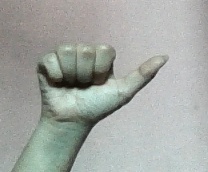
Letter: dhad